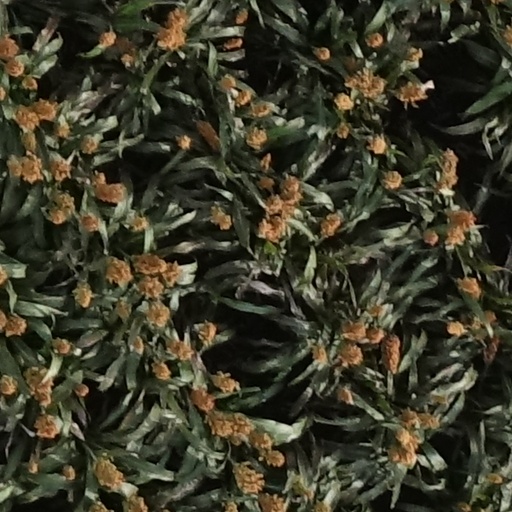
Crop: sorghum